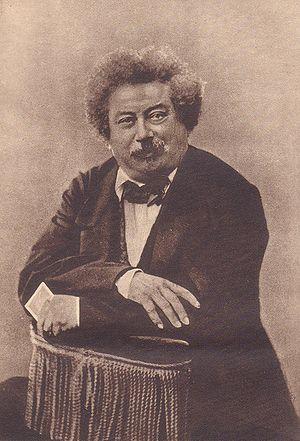
Le château de Chazelet se situe sur la commune de Chazelet dans l'Indre. C'est un château fort entouré de douves en eau, flanqué de cinq tours rondes et d'une tour carrée avec meurtrières et mâchicoulis.
Créée à Paris en 1909-1910, la collection Nelson, née d'un partenariat entre le groupe britannique Thomas Nelson & Sons et un éditeur français, est l'un des ancêtres du livre au format poche. Publiés principalement en langue française avec la mention « Paris, Nelson Éditeurs, Londres, Édimbourg et New York », les ouvrages sont de petit format, cartonnés, toilés et recouverts d'une jaquette illustrée. La collection accueillit plusieurs centaines de volumes, vendus à un prix modique, jusqu'à la fin des années 1930. Ces livres sont aujourd'hui recherchés par les amateurs de petite bibliophilie.